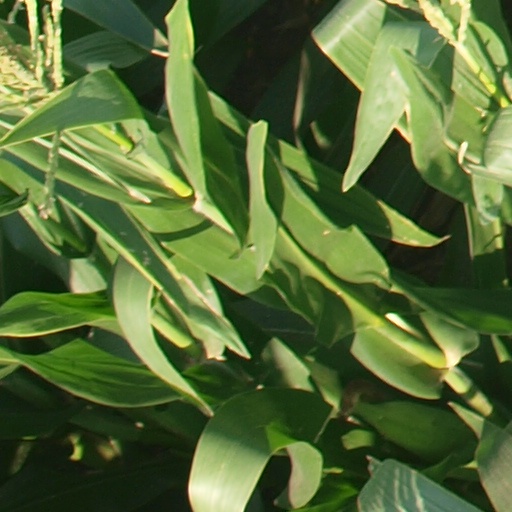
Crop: maize; corn